Harrogate and District NHS Foundation Trust

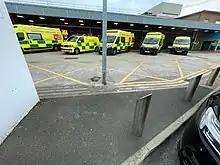
Ambulances waiting outside Harrogate Hospital

The hospital is the largest employer in Harrogate employing approximately 2500 staff. Harrogate and District NHS Foundation Trust was rated 'Double Excellent' by the Care Quality Commission for the year 2008-2009. This score covers a range of areas including safety of patients, cleanliness and waiting times. The trust received an 'Excellent' rating in the Patient Environmental Action Team (PEAT) assessment undertaken in 2010.